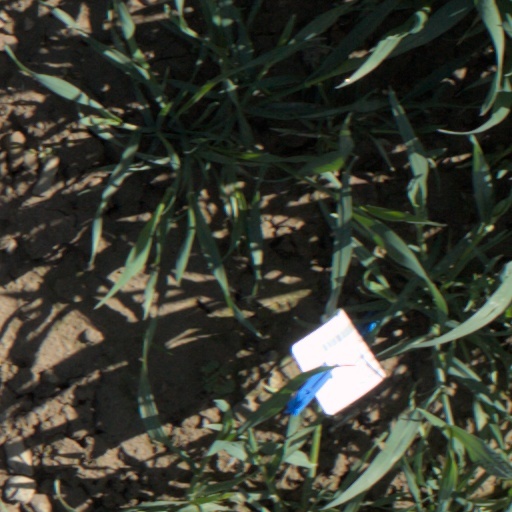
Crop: wheat